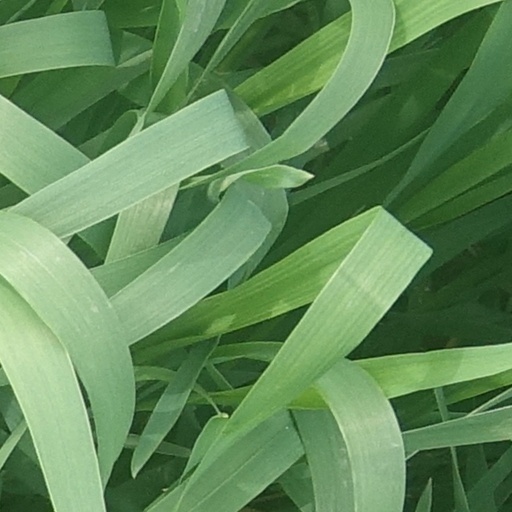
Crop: wheat